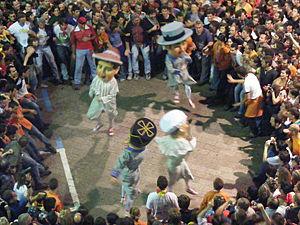
La Patum de Berga est une fête traditionnelle et populaire catalane ayant lieu dans la ville de Berga. Elle consiste en une série de représentations théâtrales et de défilés de personnages divers dans la rue. La présence de feux et de pyrotechnie, comme une grande participation citoyenne, en sont caractéristiques.